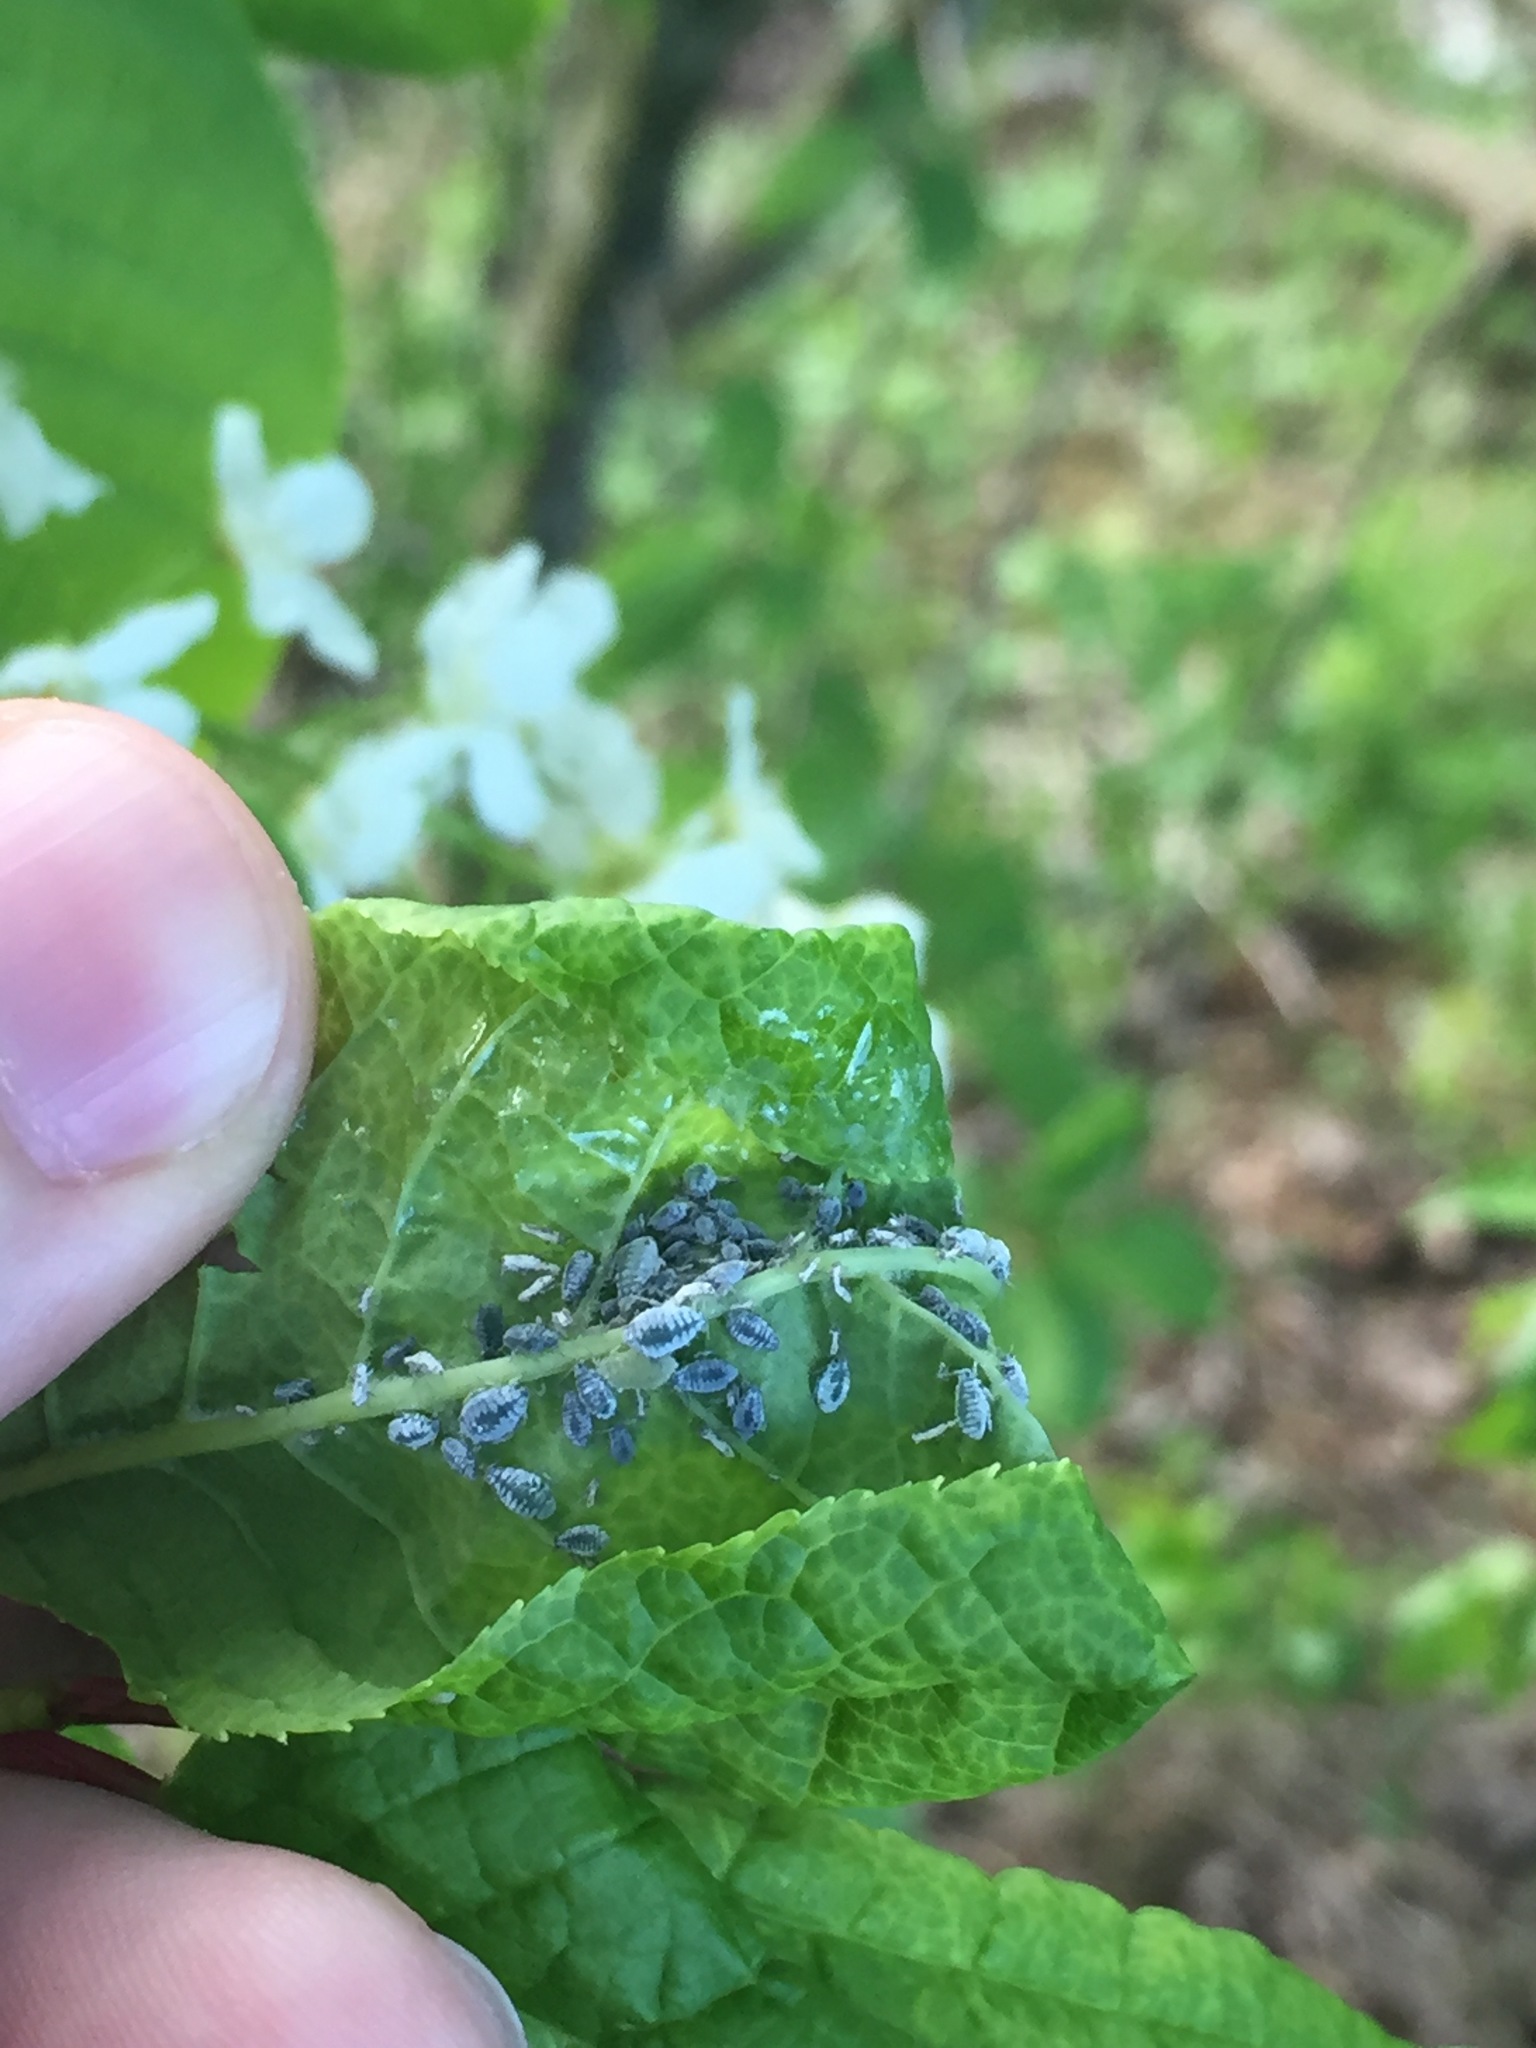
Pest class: bird_cherry_oat_aphid